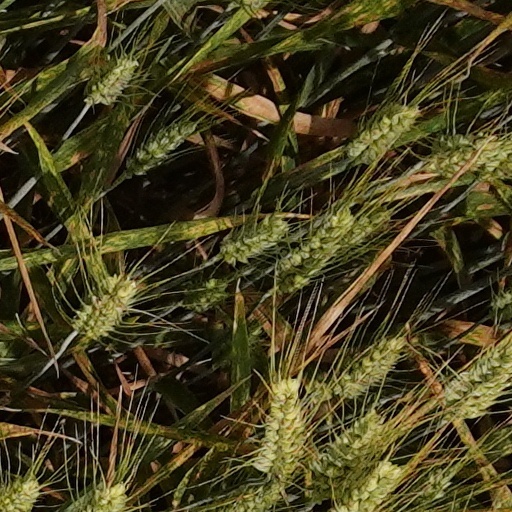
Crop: wheat